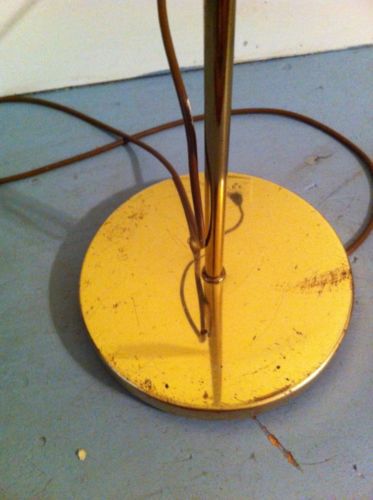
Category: lamp